Mars in Aries

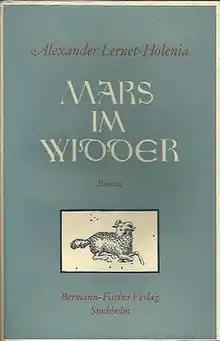
First distributed edition (1947)

Mars in Aries (a literal translation of the German original title) is the most widely known novel by the Austrian writer Alexander Lernet-Holenia. It was written during the winter of 1939–1940 and is about the author's combat experience during the invasion of Poland by the German Wehrmacht at the start of World War II. The novel draws its disturbing quality from an intimate interlacing of precisely described authentic combat episodes with a concept of a pervasive Otherworld that merges with our reality in a way that makes it difficult to determine whether one has already transgressed its borders. It stands in the tradition of the early 20th-century Austrian psychological novel genre of which Schnitzler's "Dream Story" and Perutz' "The Master of the Day of Judgement" are other famous examples.